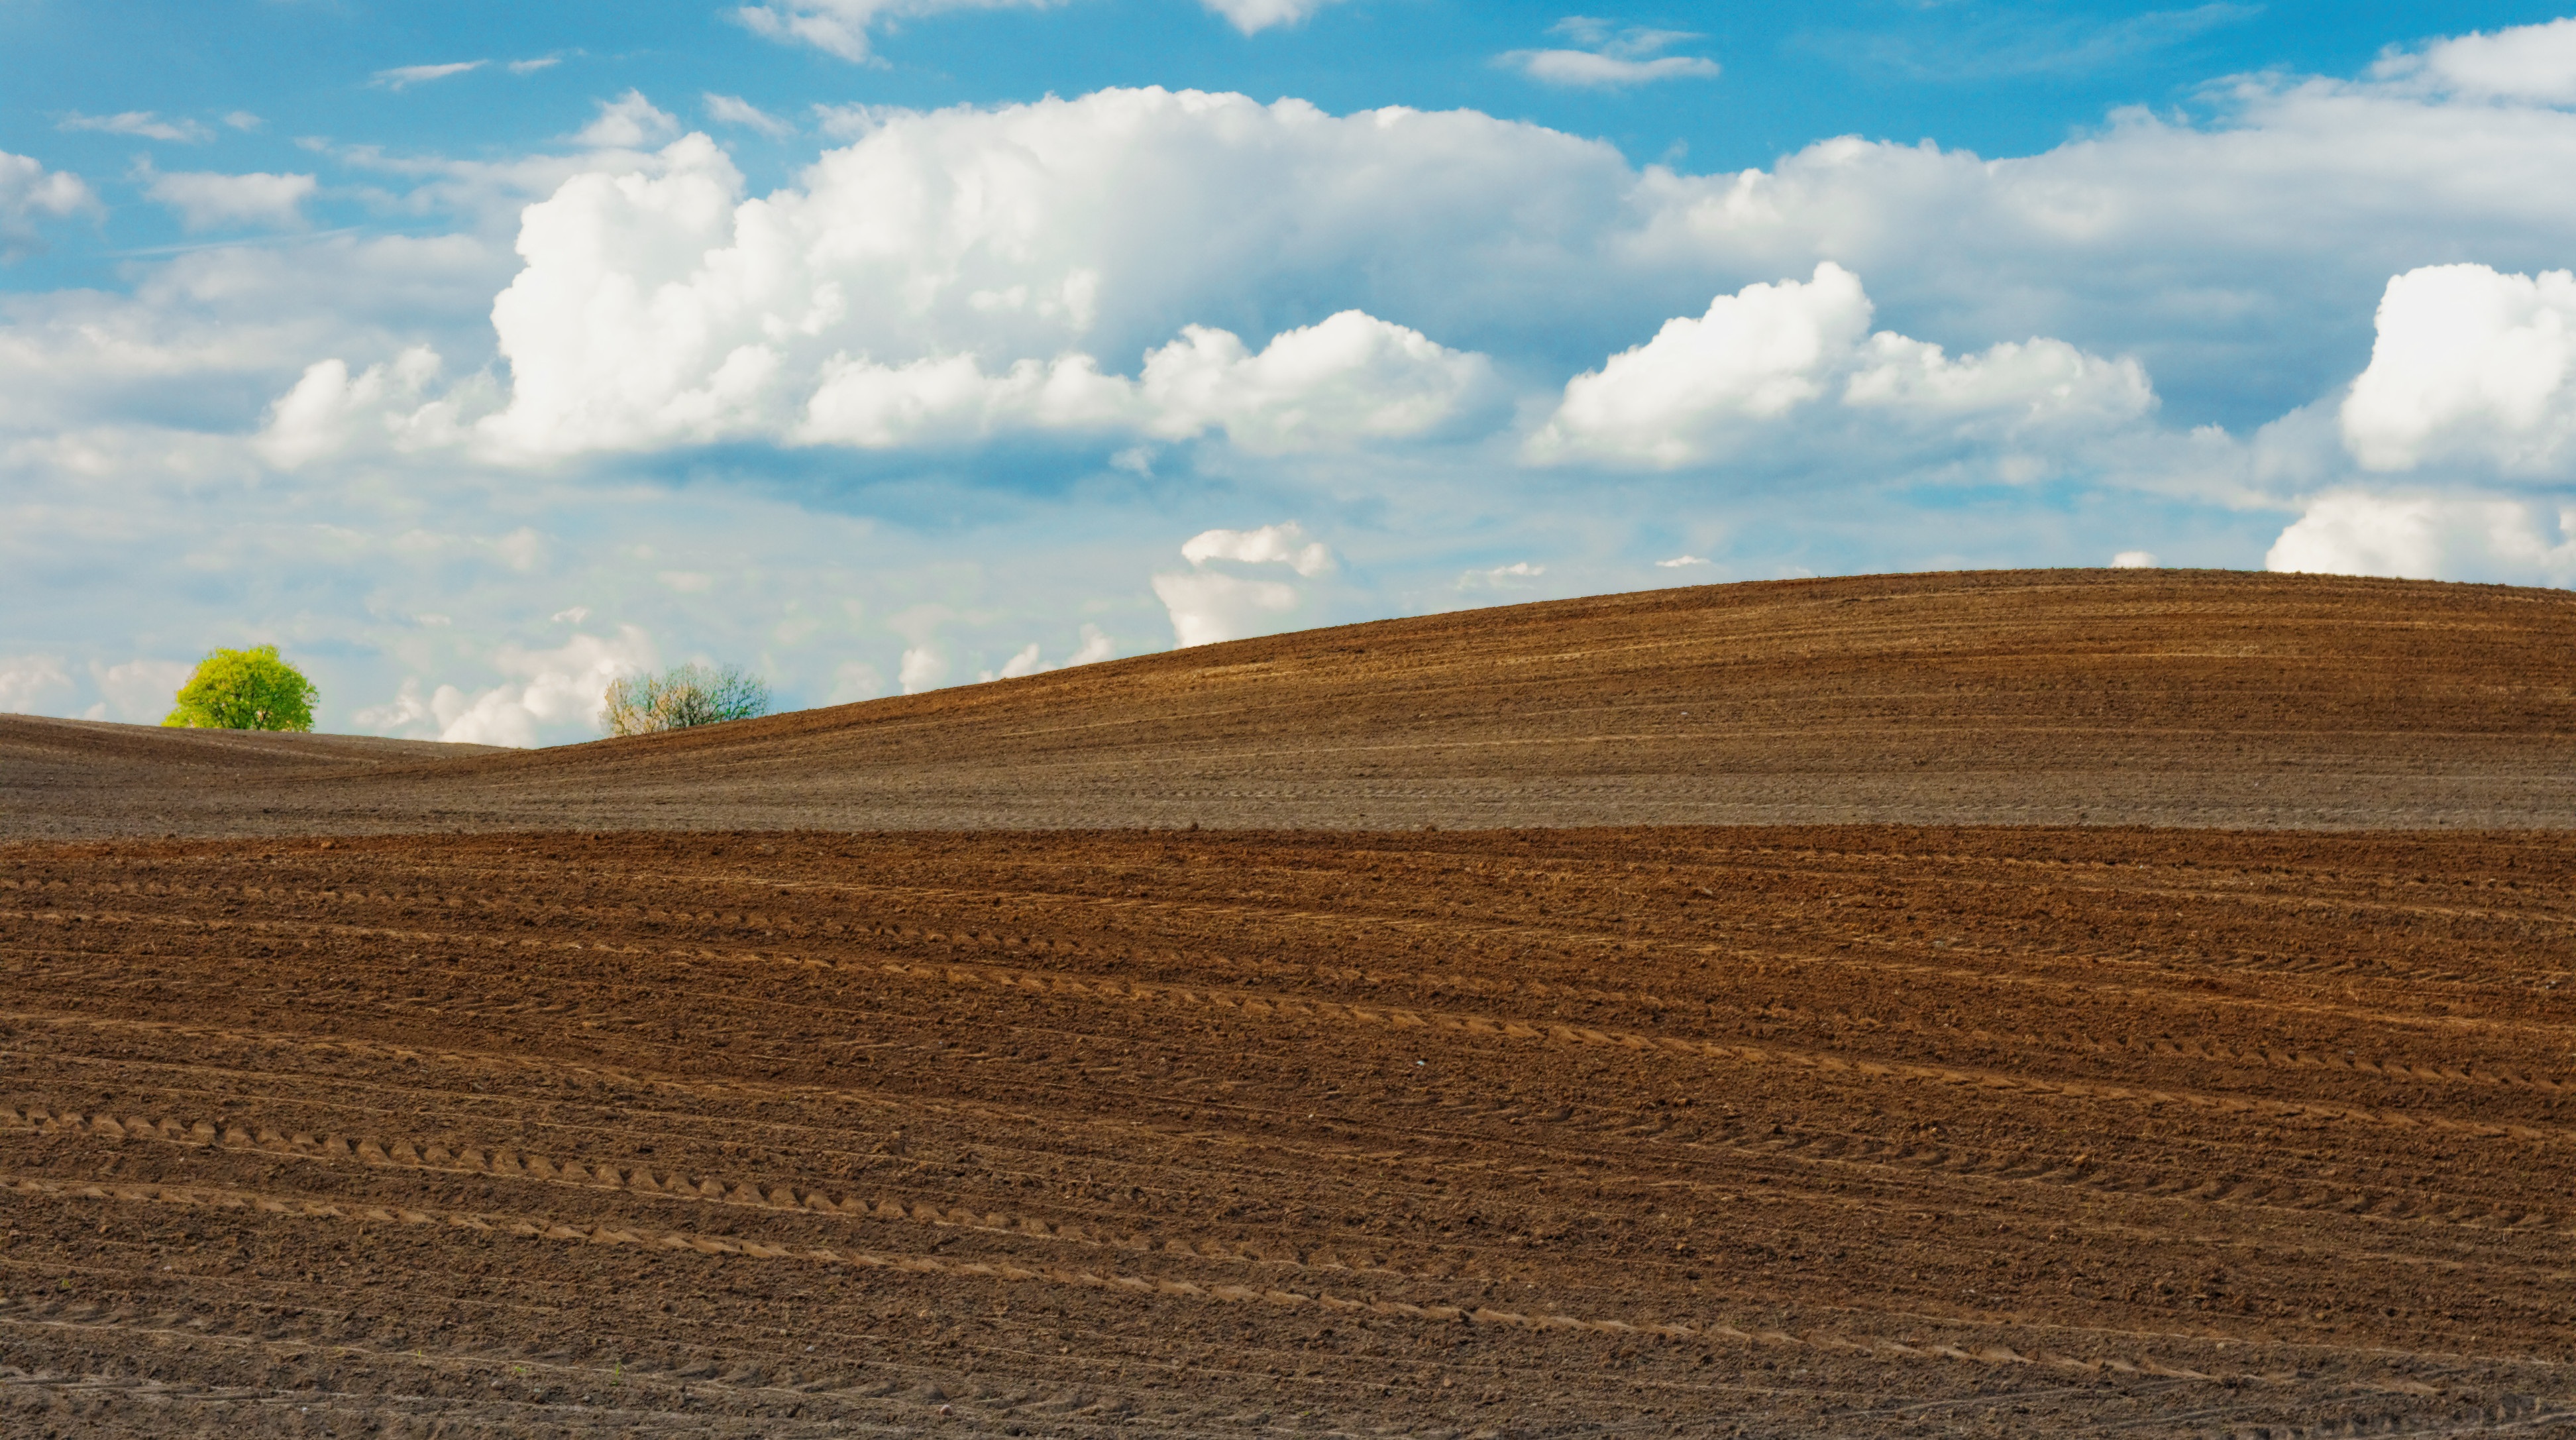
landscape, nature, sand, horizon, cloud, sky, field, farm, prairie, cloudy, hill, land, rural, farming, brown, soil, agriculture, plain, farmland, agricultural, clouds, grassland, badlands, plateau, habitat, ecosystem, steppe, landform, farm field, natural environment, geographical feature, grass family